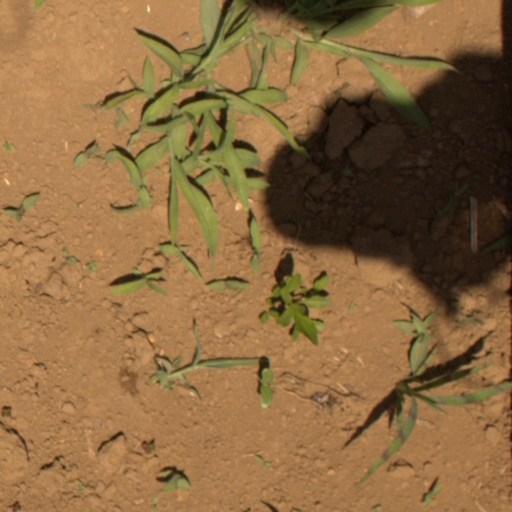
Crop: Jerusalem artichoke